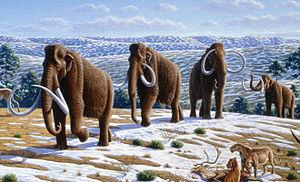
Mammuthus est un genre éteint d'éléphants, mammifères proboscidiens de la famille des éléphantidés. Ils sont plus proches des éléphants d'Asie que des éléphants d'Afrique. Ils formaient un groupe largement répandu dont certains membres, comme le Mammouth laineux, étaient particulièrement bien adaptés au froid.
Le Championnat de France de rugby à XV 1992-1993 oppose 32 clubs répartis en quatre poules. Le championnat démarre le 1992 et se termine par une finale disputée le 5 juin 1993 au Parc des Princes. À l'issue d'une première phase qualificative, les équipes placées aux quatre premières places de chaque poule sont qualifiées pour disputer un Top 16 composé de quatre poules de quatre équipes. Les huit équipes classées aux deux premières places de chaque poule du Top 16 disputent ensuite une phase finale sur trois tours à élimination directe.
Les Éléphantidés, ou plus simplement les éléphants, sont une famille de mammifères de l'ordre des Proboscidiens. C'est la seule famille de cet ordre qui existe encore actuellement. Elle comptait de très nombreuses espèces aujourd'hui disparues, et notamment les mammouths du genre †Mammuthus. Ce sont tous de très grands animaux dotés d'une trompe caractéristique.